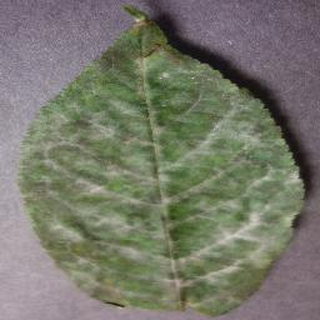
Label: cherry_powdery_mildew